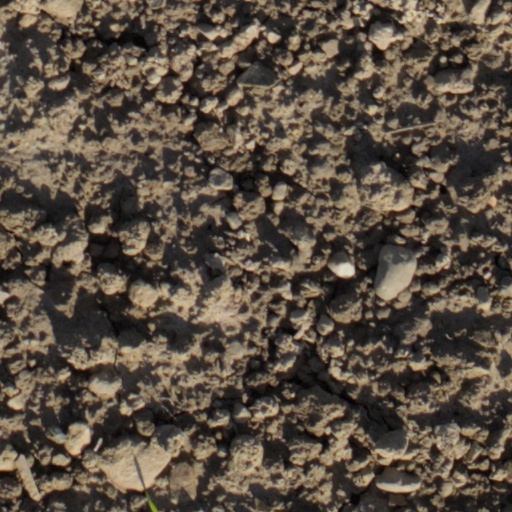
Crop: wheat